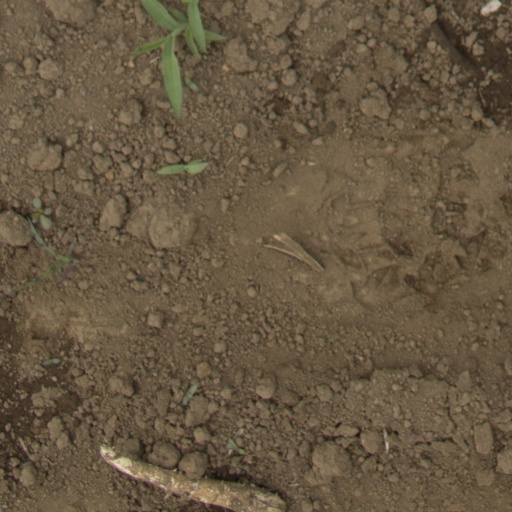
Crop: Jerusalem artichoke